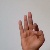
The image shows a hand gesture representing the letter 'F' in Indian Sign Language.